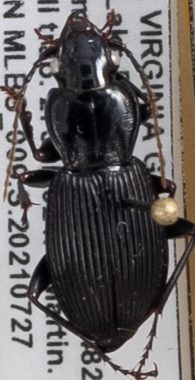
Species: Pterostichus lachrymosus
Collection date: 2021-07-27
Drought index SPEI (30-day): -2.09
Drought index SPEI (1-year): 0.272
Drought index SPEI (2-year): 0.9